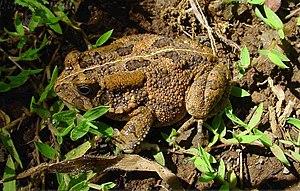
Crapaud sud africain (Bufo gutturalis) dans un jardin de St Paul, Ile de La Réunion
Sclerophrys gutturalis, le Crapaud guttural, est une espèce d'amphibiens de la famille des Bufonidae.